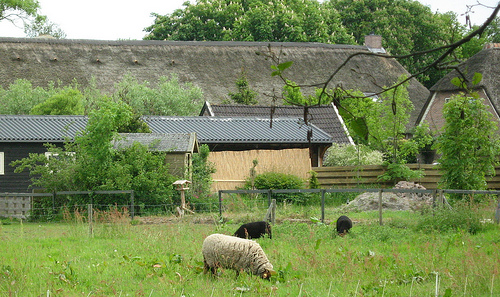
question: 白い動物はどんな種類ですか？
answer: 羊

question: 羊はどこにいますか？
answer: 草場の上

question: 動物たちの後方には何がありますか？
answer: 家屋

question: 羊は何をしていますか？
answer: 草を食べている

question: 一番大きい建物の屋根はどんな造りですか？
answer: 藁を敷いて作ってある

question: 動物は全部で何匹いますか？
answer: ３匹

question: 何色の動物がいますか？
answer: 白色と黒色

question: 木々の葉の色は何ですか？
answer: 緑